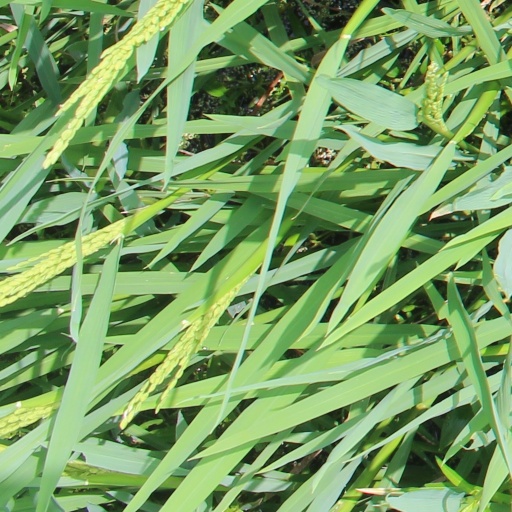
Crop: rice